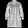
Label: Dress